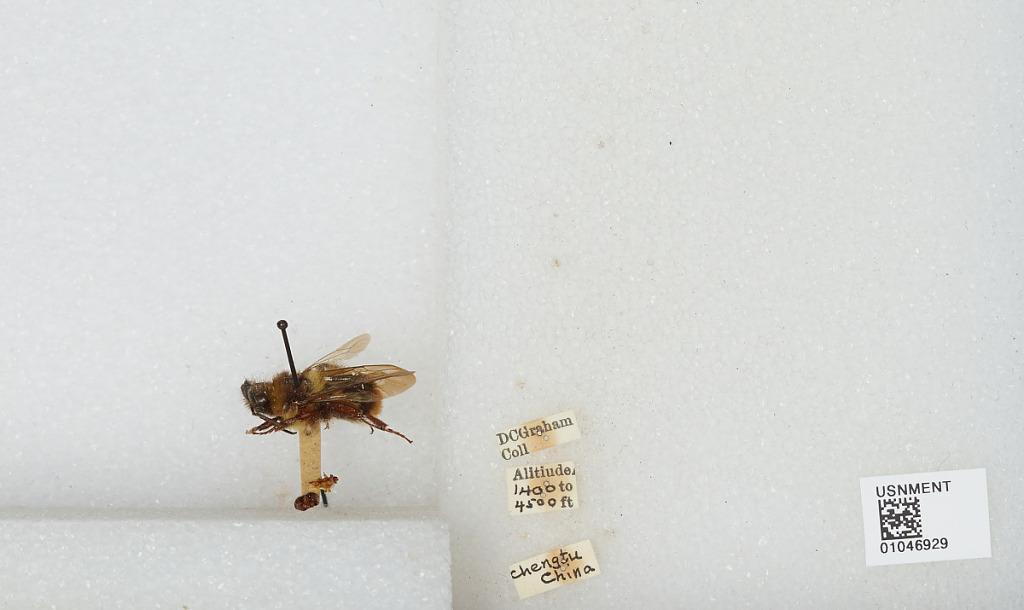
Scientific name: Bombus sp.
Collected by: D. Graham
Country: China
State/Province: Sichuan
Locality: Chengdu